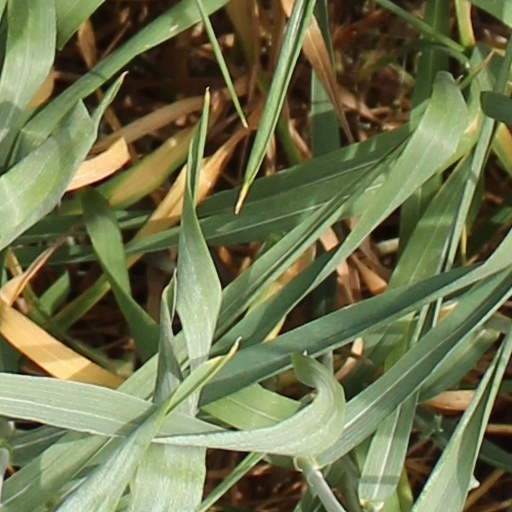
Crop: wheat